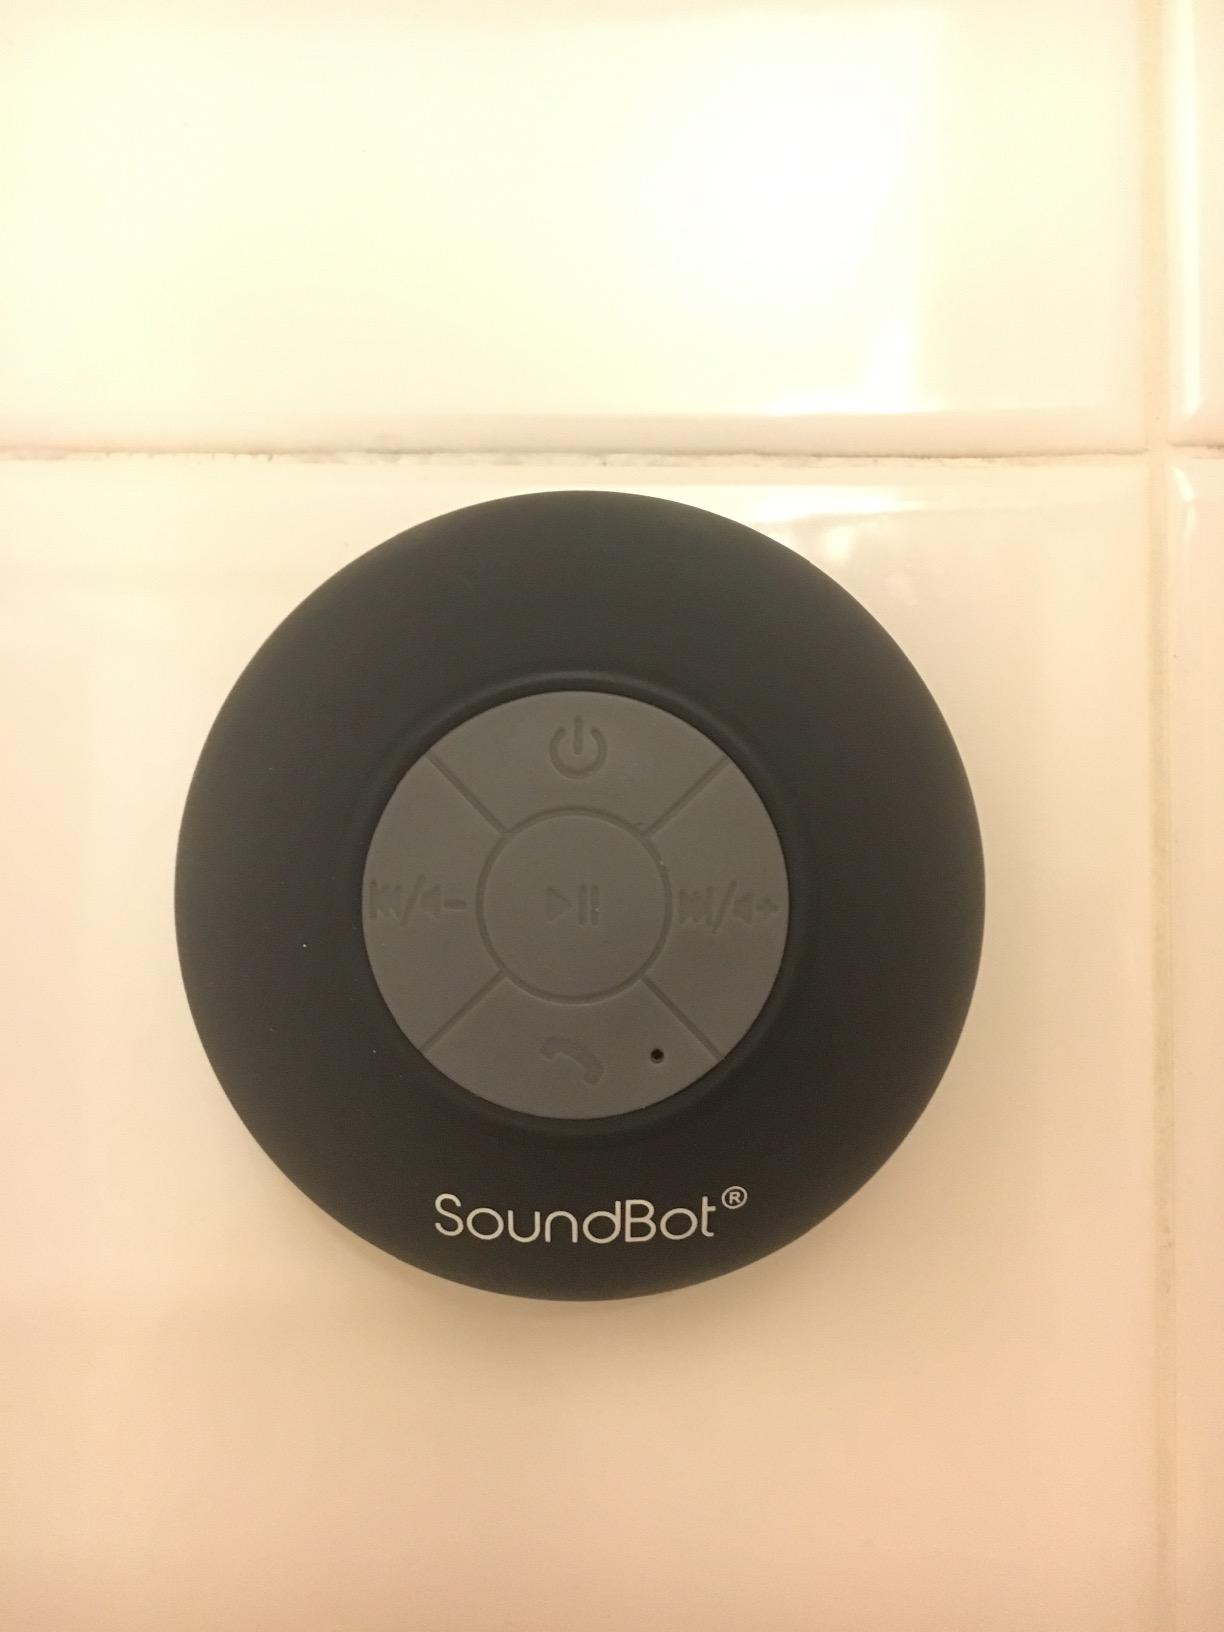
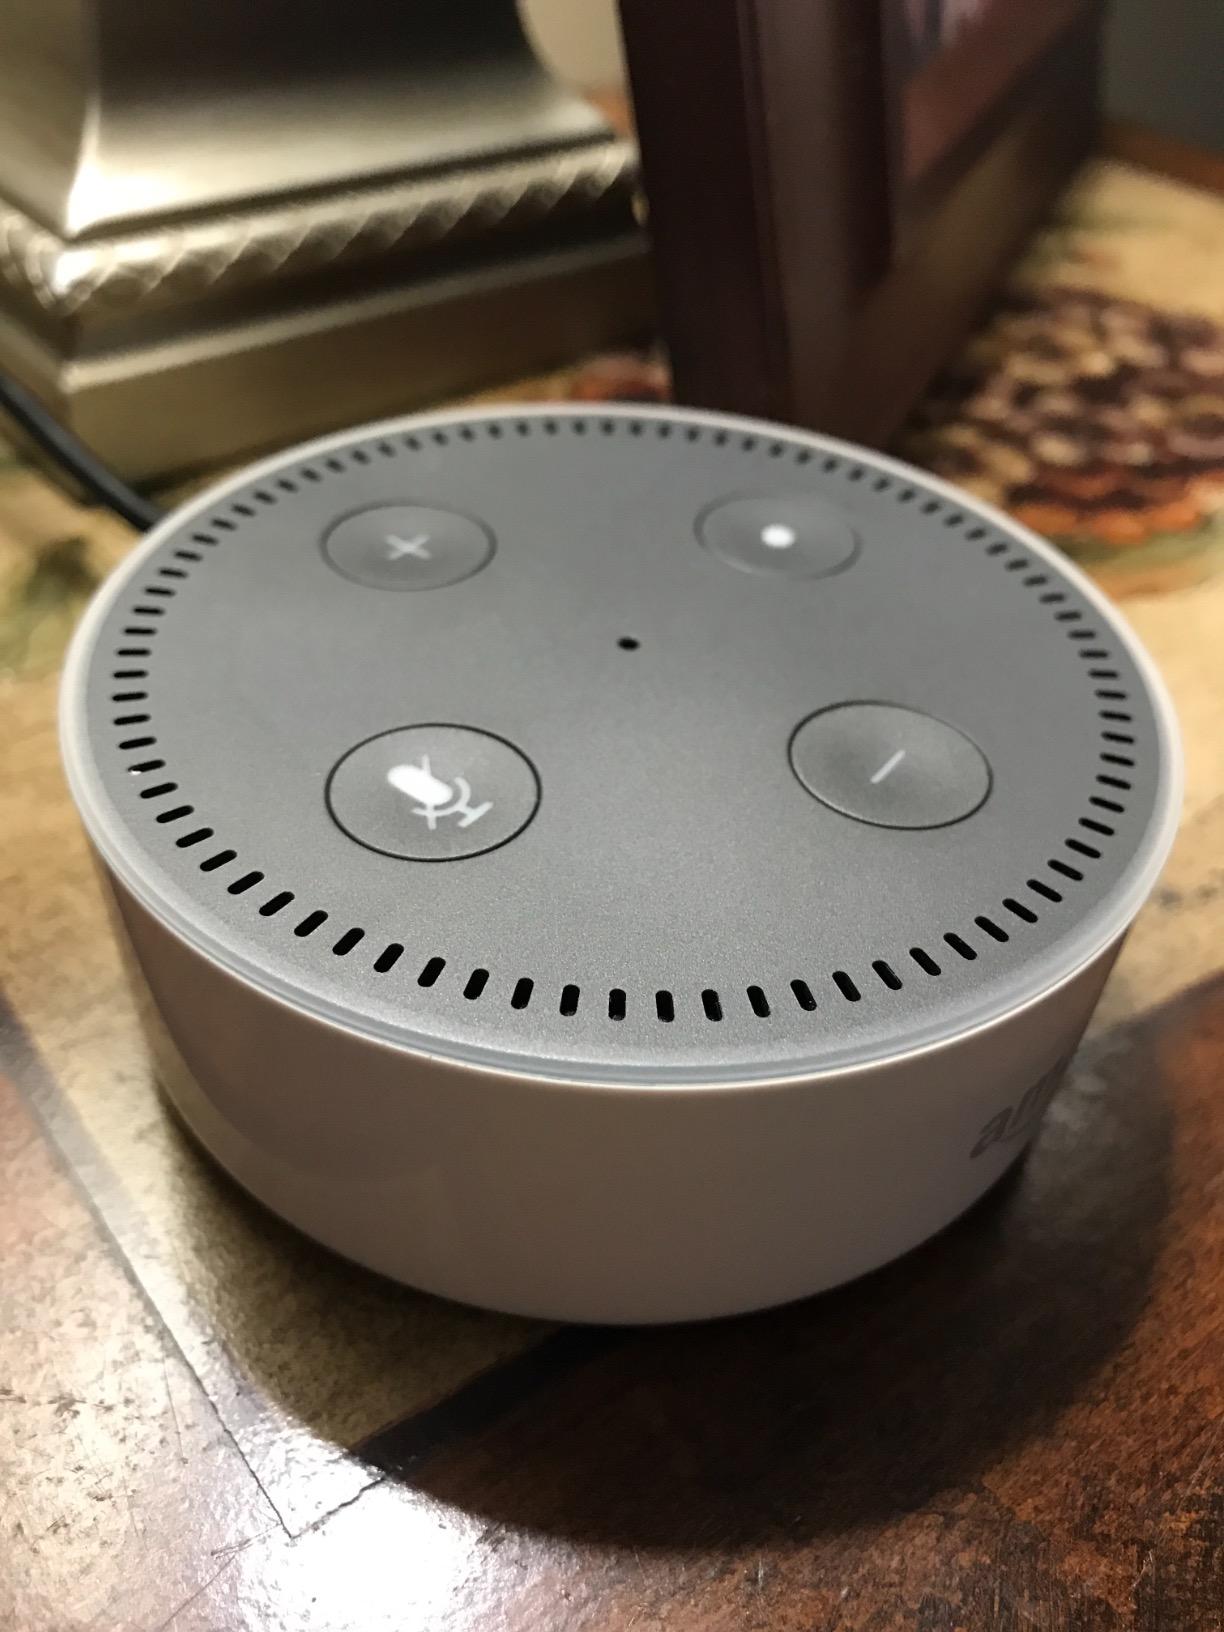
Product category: speaker
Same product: no